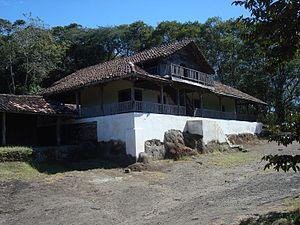
La 4ᵉ session du Comité du patrimoine mondial a eu lieu du 1ᵉʳ septembre 1980 au 5 septembre 1980 à Paris, en France.